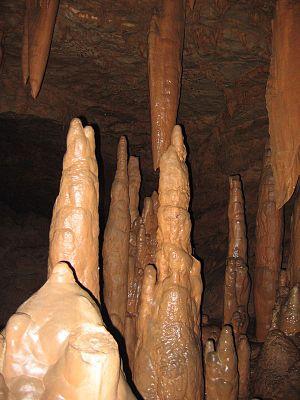
Description: Ensemble de concrétions classiques dans une grotte (Hérault). Stalactites, stalagmites, et piliers stalagmitiques ou colonnes. Source: Hugo Soria Licence: fr:GFDL Hugo Soria
Une stalagmite est un spéléothème de concrétionnement qui se forme sur le sol des grottes et des souterrains par la chute lente et continue d'eau et par « l'effet splash » de celles-ci.